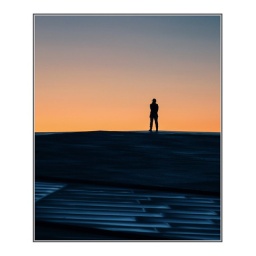
On the roof at the Opera - house in Oslo